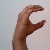
The image shows a hand gesture representing the letter 'C' in Indian Sign Language.